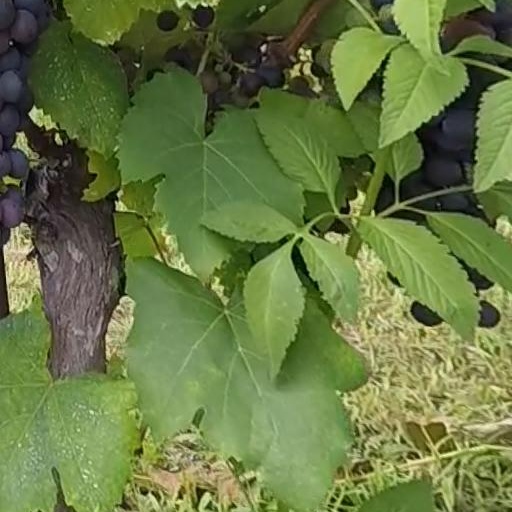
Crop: grape